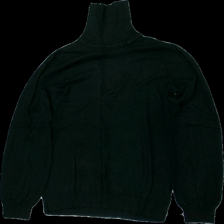
View: front
Type: Top
Category: Ladies
Brand: Isolde
Colors: Black
Material: 100% viskos
Cut: Turtle neck
Size: L
Season: All
Damage: nopprigt
Damage location: middle left
Damage 2: dammigt/ luddigt
Damage 2 location: middle center
Damage 3: luddigt/dammigt
Damage 3 location: bottom center
Price range: <50
Recommended usage: Export
Description: top med hög hals